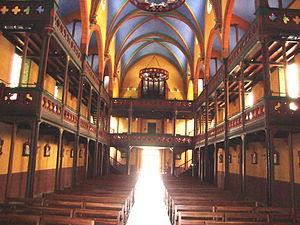
L'église Saint-Vincent est l'église catholique de la commune d'Ustaritz, dans le département français des Pyrénées-Atlantiques. Elle est consacrée à saint Vincent, patron des vignerons.
Ustaritz est une commune française, située dans l’ouest du département des Pyrénées-Atlantiques en région Nouvelle-Aquitaine, et chef-lieu du canton homonyme. Elle s’est développée sur la Nive, à la limite du cours navigable de cet affluent de l’Adour, et sur la route napoléonienne qui suit les crêtes entre Bayonne et Hasparren.